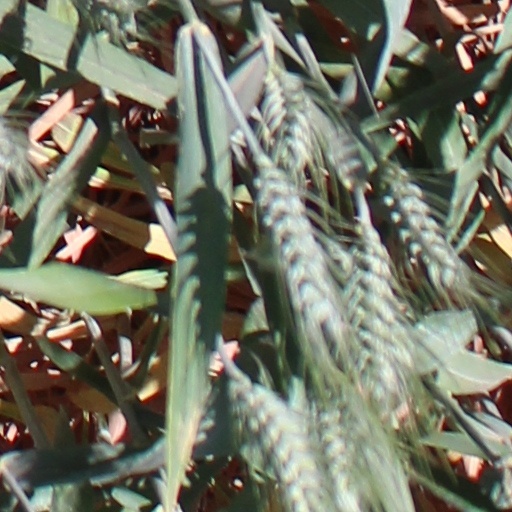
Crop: wheat